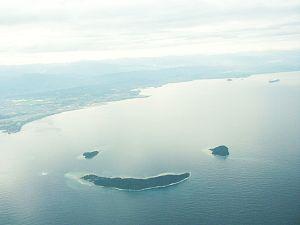
L'Île Mamutik est une île de Malaisie située sur la côte ouest de l'État de Sabah en face de Kota Kinabalu. Elle fait partie du parc national de Tunku Abdul Rahman.
L'Île Sulug est une île de Malaisie située sur la côte ouest de l'État de Sabah en face de Kota Kinabalu. Elle fait partie du parc national de Tunku Abdul Rahman.